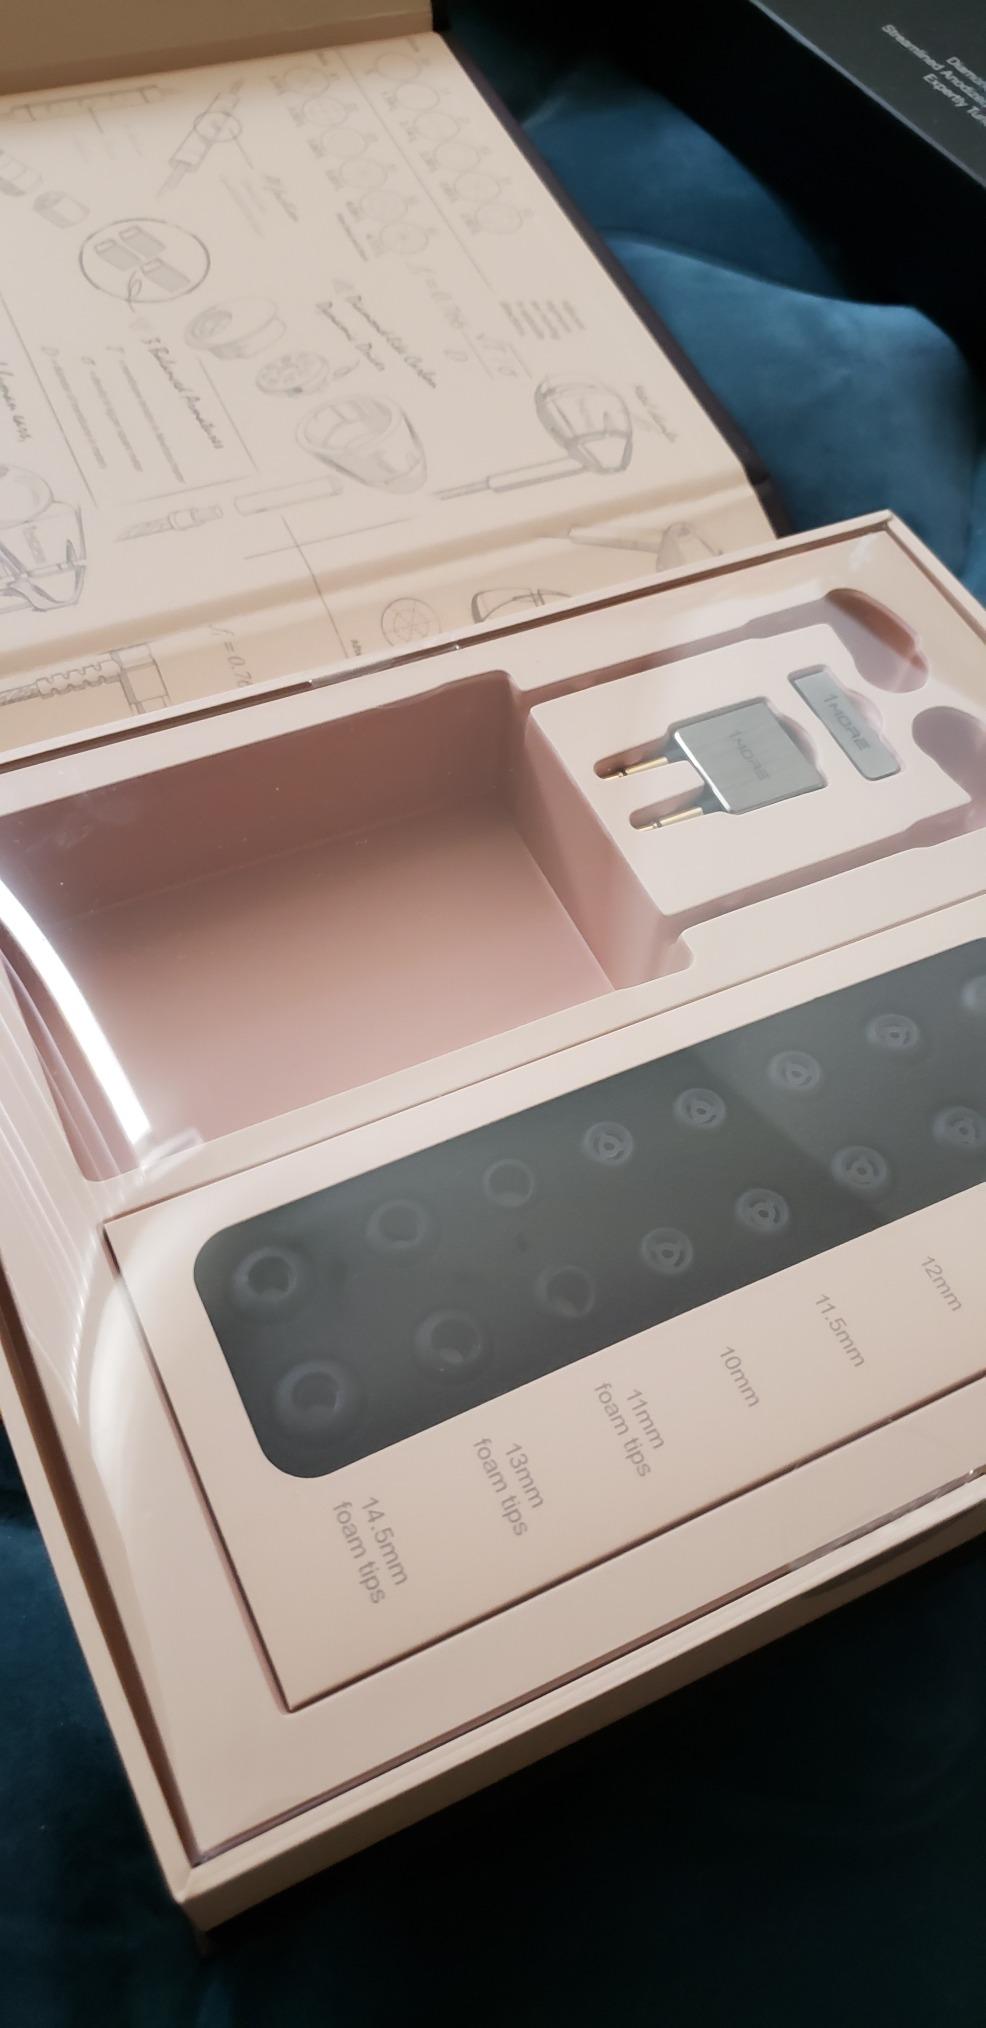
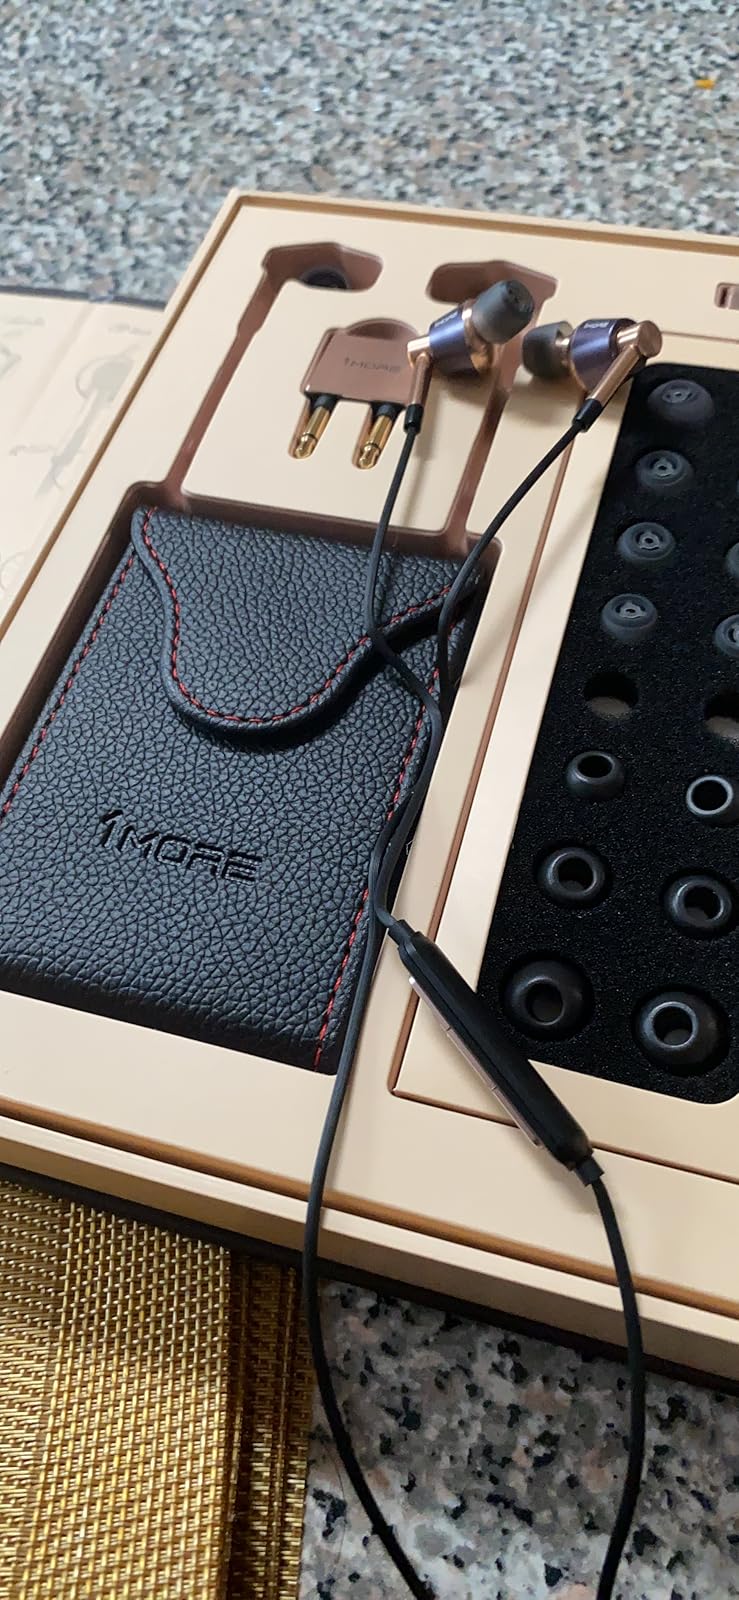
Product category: headphones
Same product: no